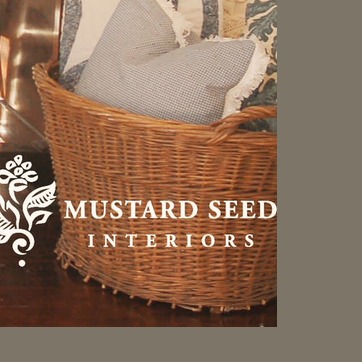
Material: other